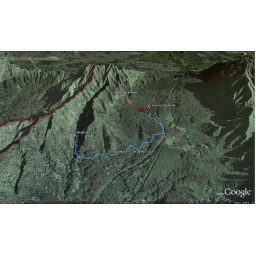
Exploring Nu'uanu and Mo'ole Valley. The break in the blue track is the old water tunnel shortcut.